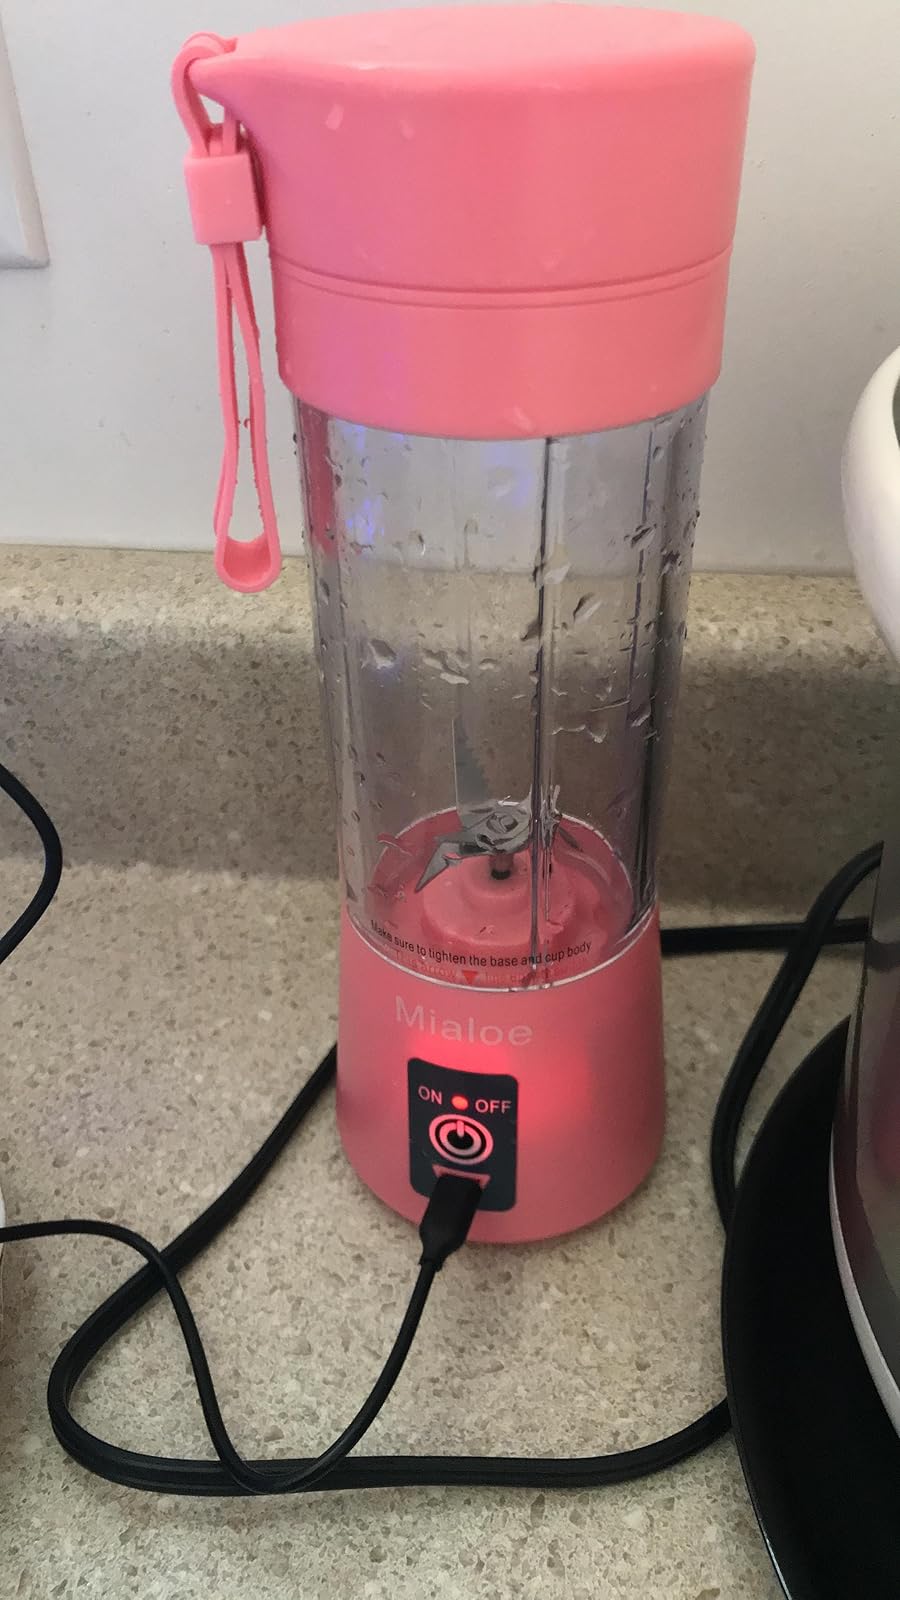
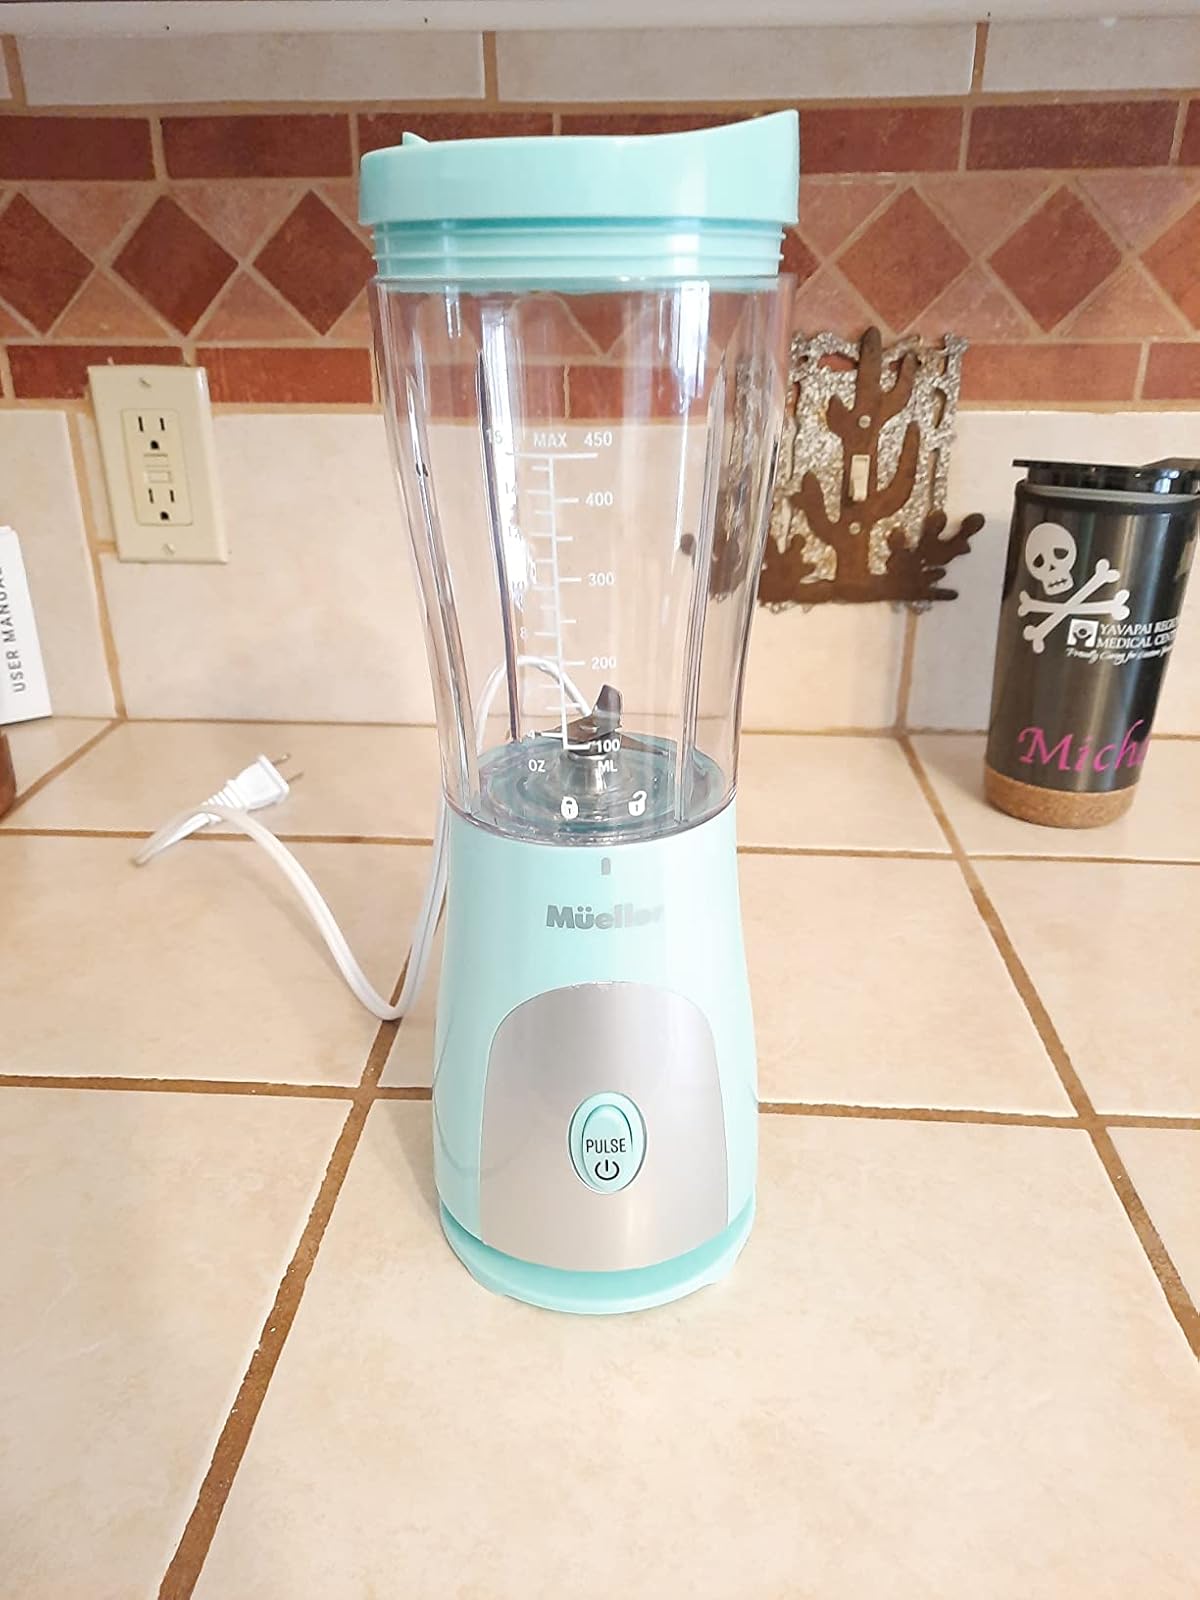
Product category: items_blender
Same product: no